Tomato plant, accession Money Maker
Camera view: vertical (180 deg); turntable rotation: 90 degrees
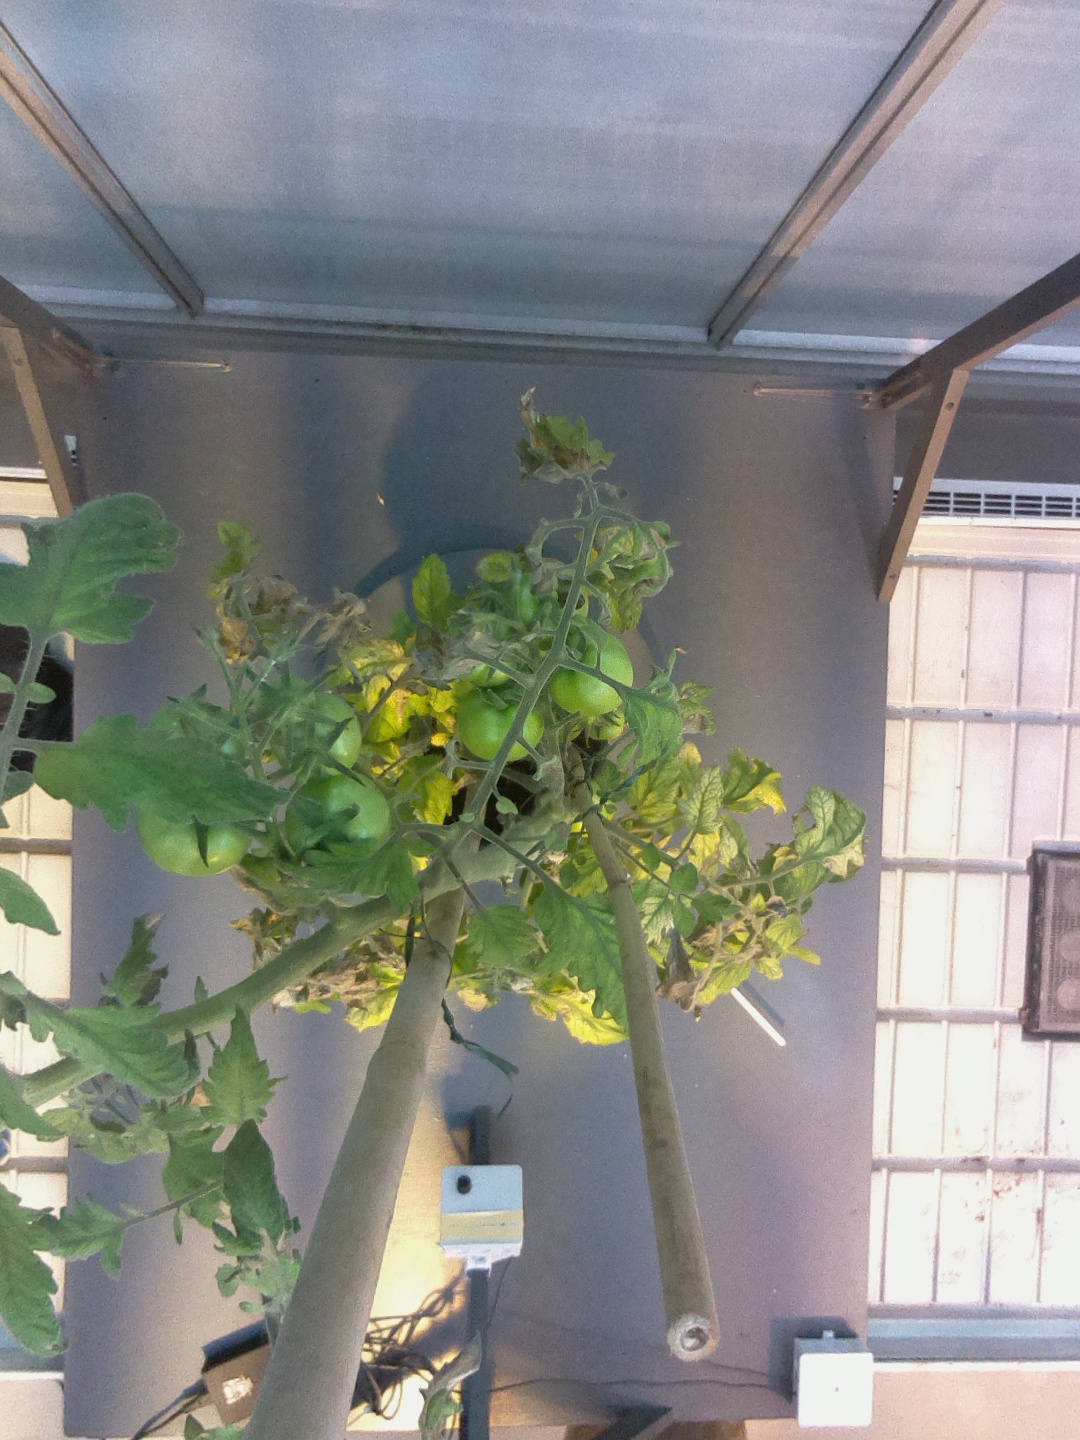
BBCH growth stage 75: 50%-60% of final fruit size